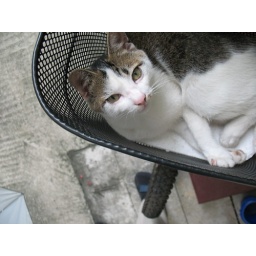
A cat in a basket